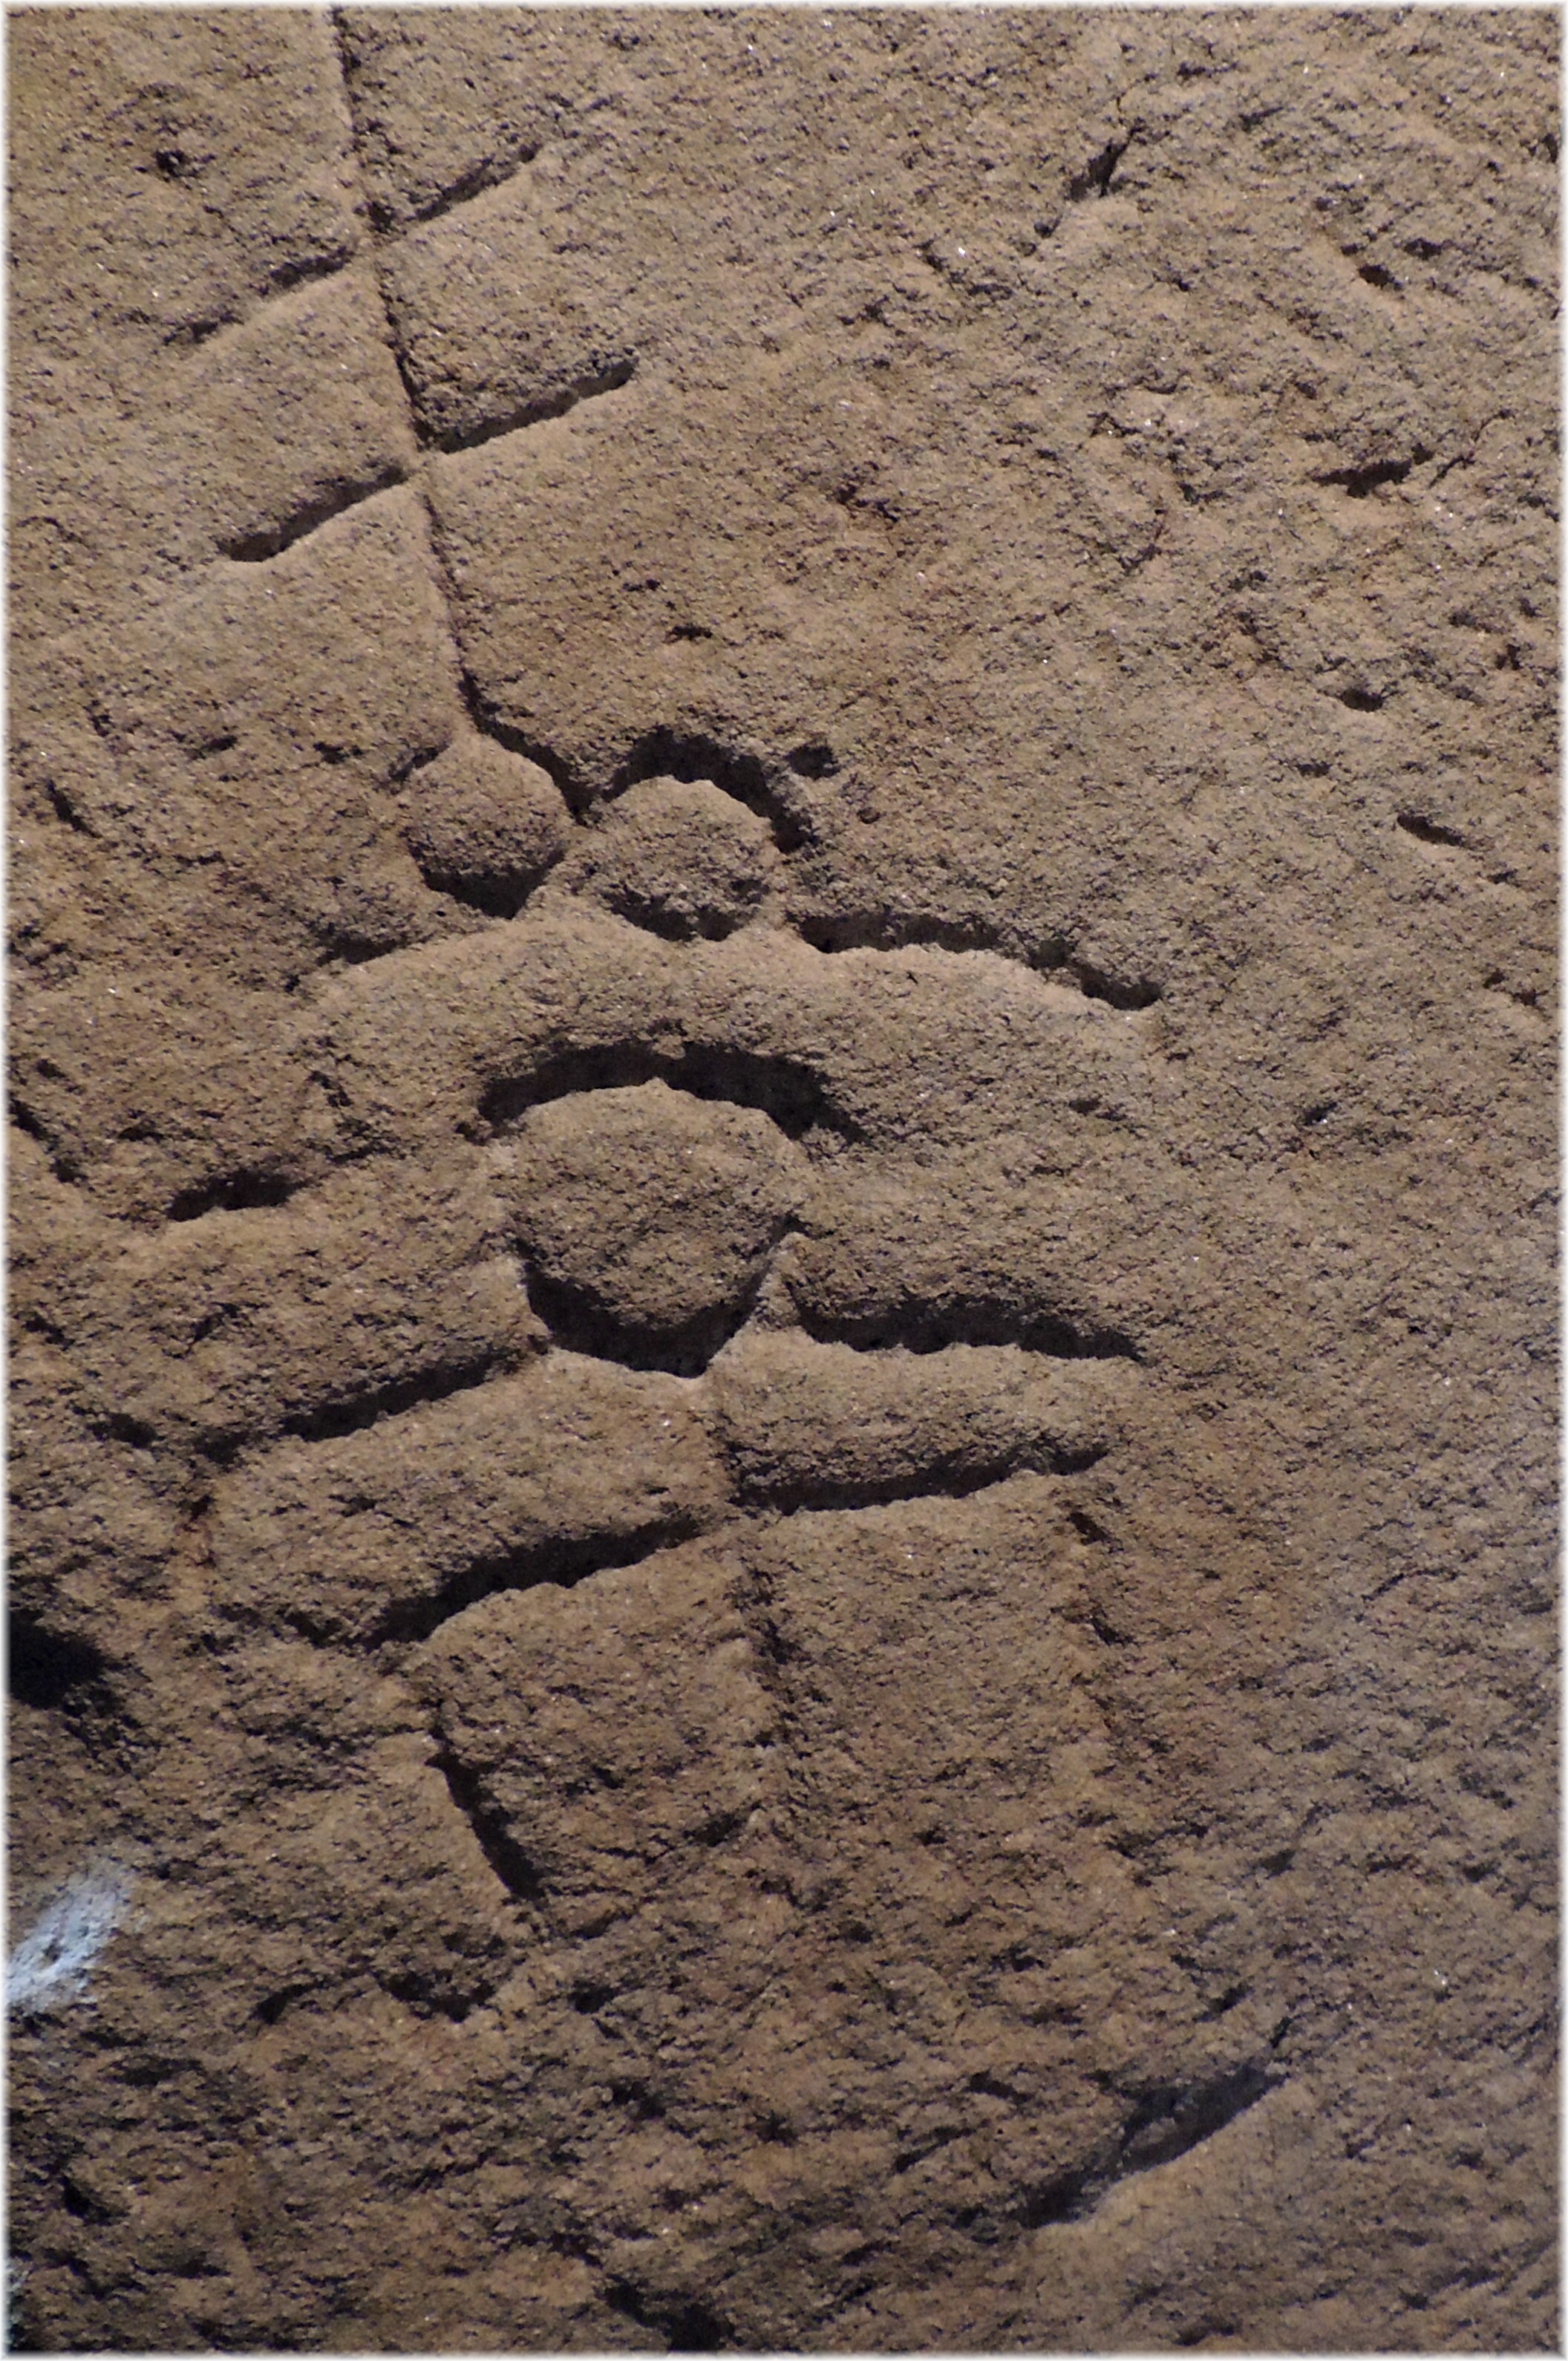
sand, rock, wood, texture, floor, wall, stone, asphalt, europe, soil, material, spain, espagne, geology, europa, iglesia, galicia, piedra, romanico, cementerio, espanha, pedra, noia, tumbas, galiza, igrexa, corunna, galice, iglesias, igrexas, corogne, sepulturas, lacoruna, coru a, provinciacoru a, flooring, road surface